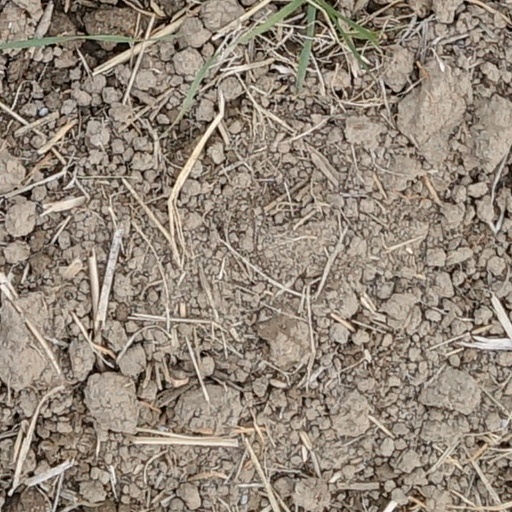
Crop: wheat